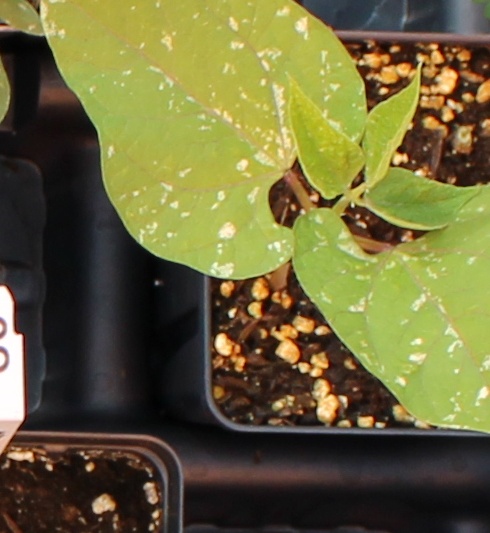
Label: Blackbean